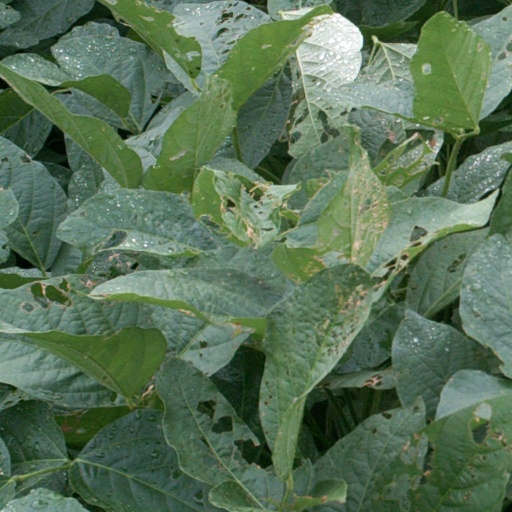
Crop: soybean